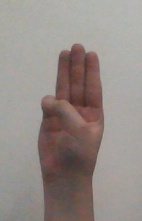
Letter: thaa